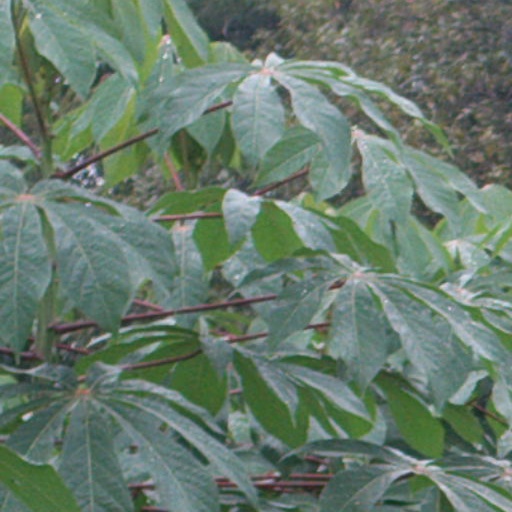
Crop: cassava